Answer in natural language. Consider the 3D positions of the objects in the scene and not just the 2D positions in the image. Is the centerpoint of  metal-framed black chair at a higher height than Doorway? Choose between the following options: yes or no
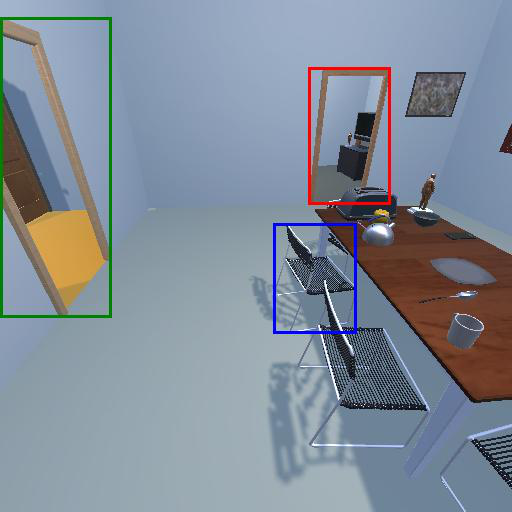
<answer>yes</answer>